Jennie Öberg

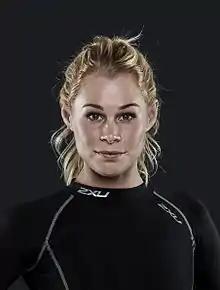
Jennie Öberg in September 2014

Jennie Öberg (born November 4, 1989) is a Swedish former cross-country skier.